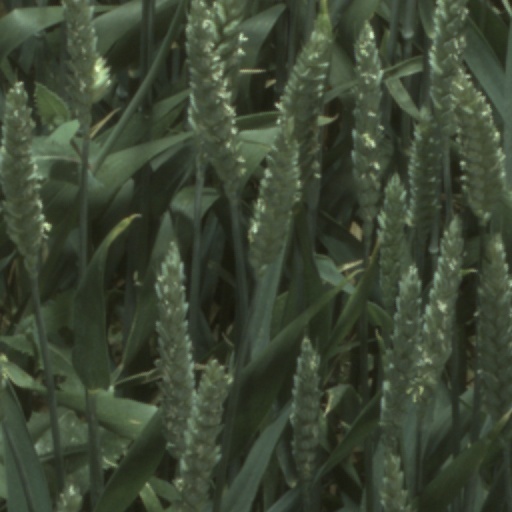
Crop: wheat